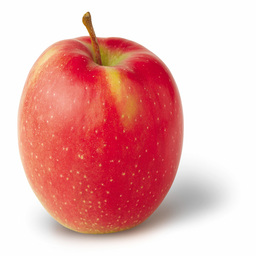
Label: Apple